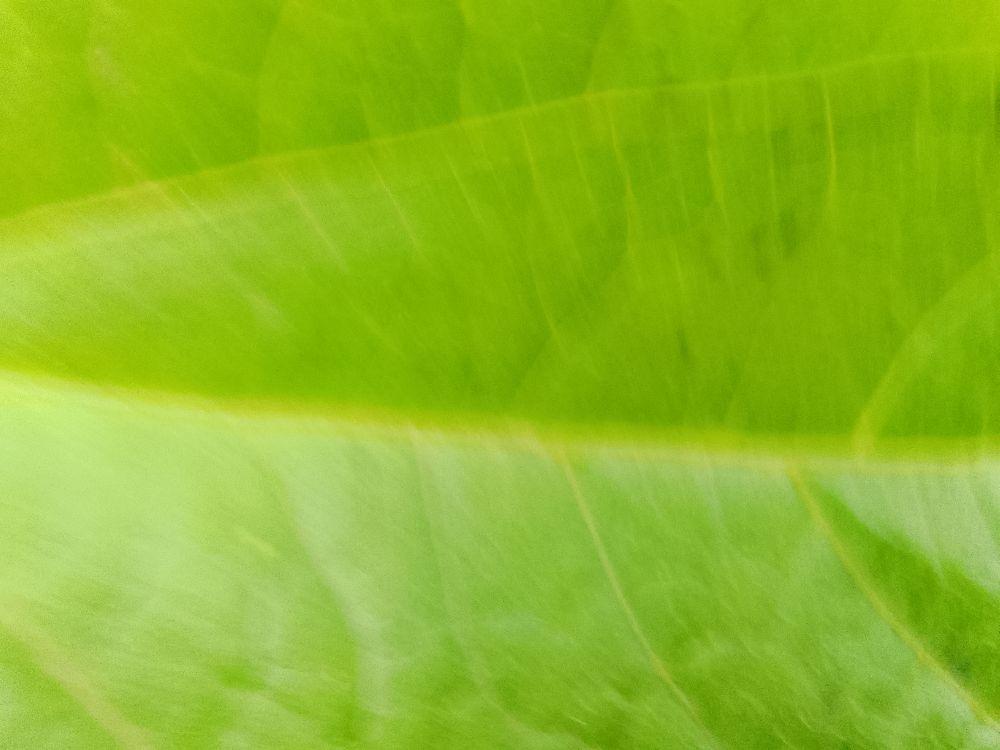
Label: healthy